2023 ARCA Menards Series East

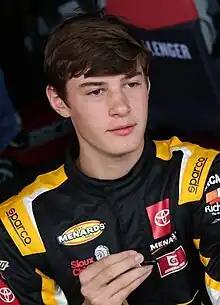
William Sawalich, the 2023 ARCA Menards Series East champion.

The 2023 ARCA Menards Series East was the 37th season of the ARCA Menards Series East, a regional stock car racing series sanctioned by NASCAR in the United States. The season began on March 25 with the Pensacola 200 at Five Flags Speedway and ended on September 14 with the Bush's Beans 200 at Bristol Motor Speedway.